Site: brandenburg
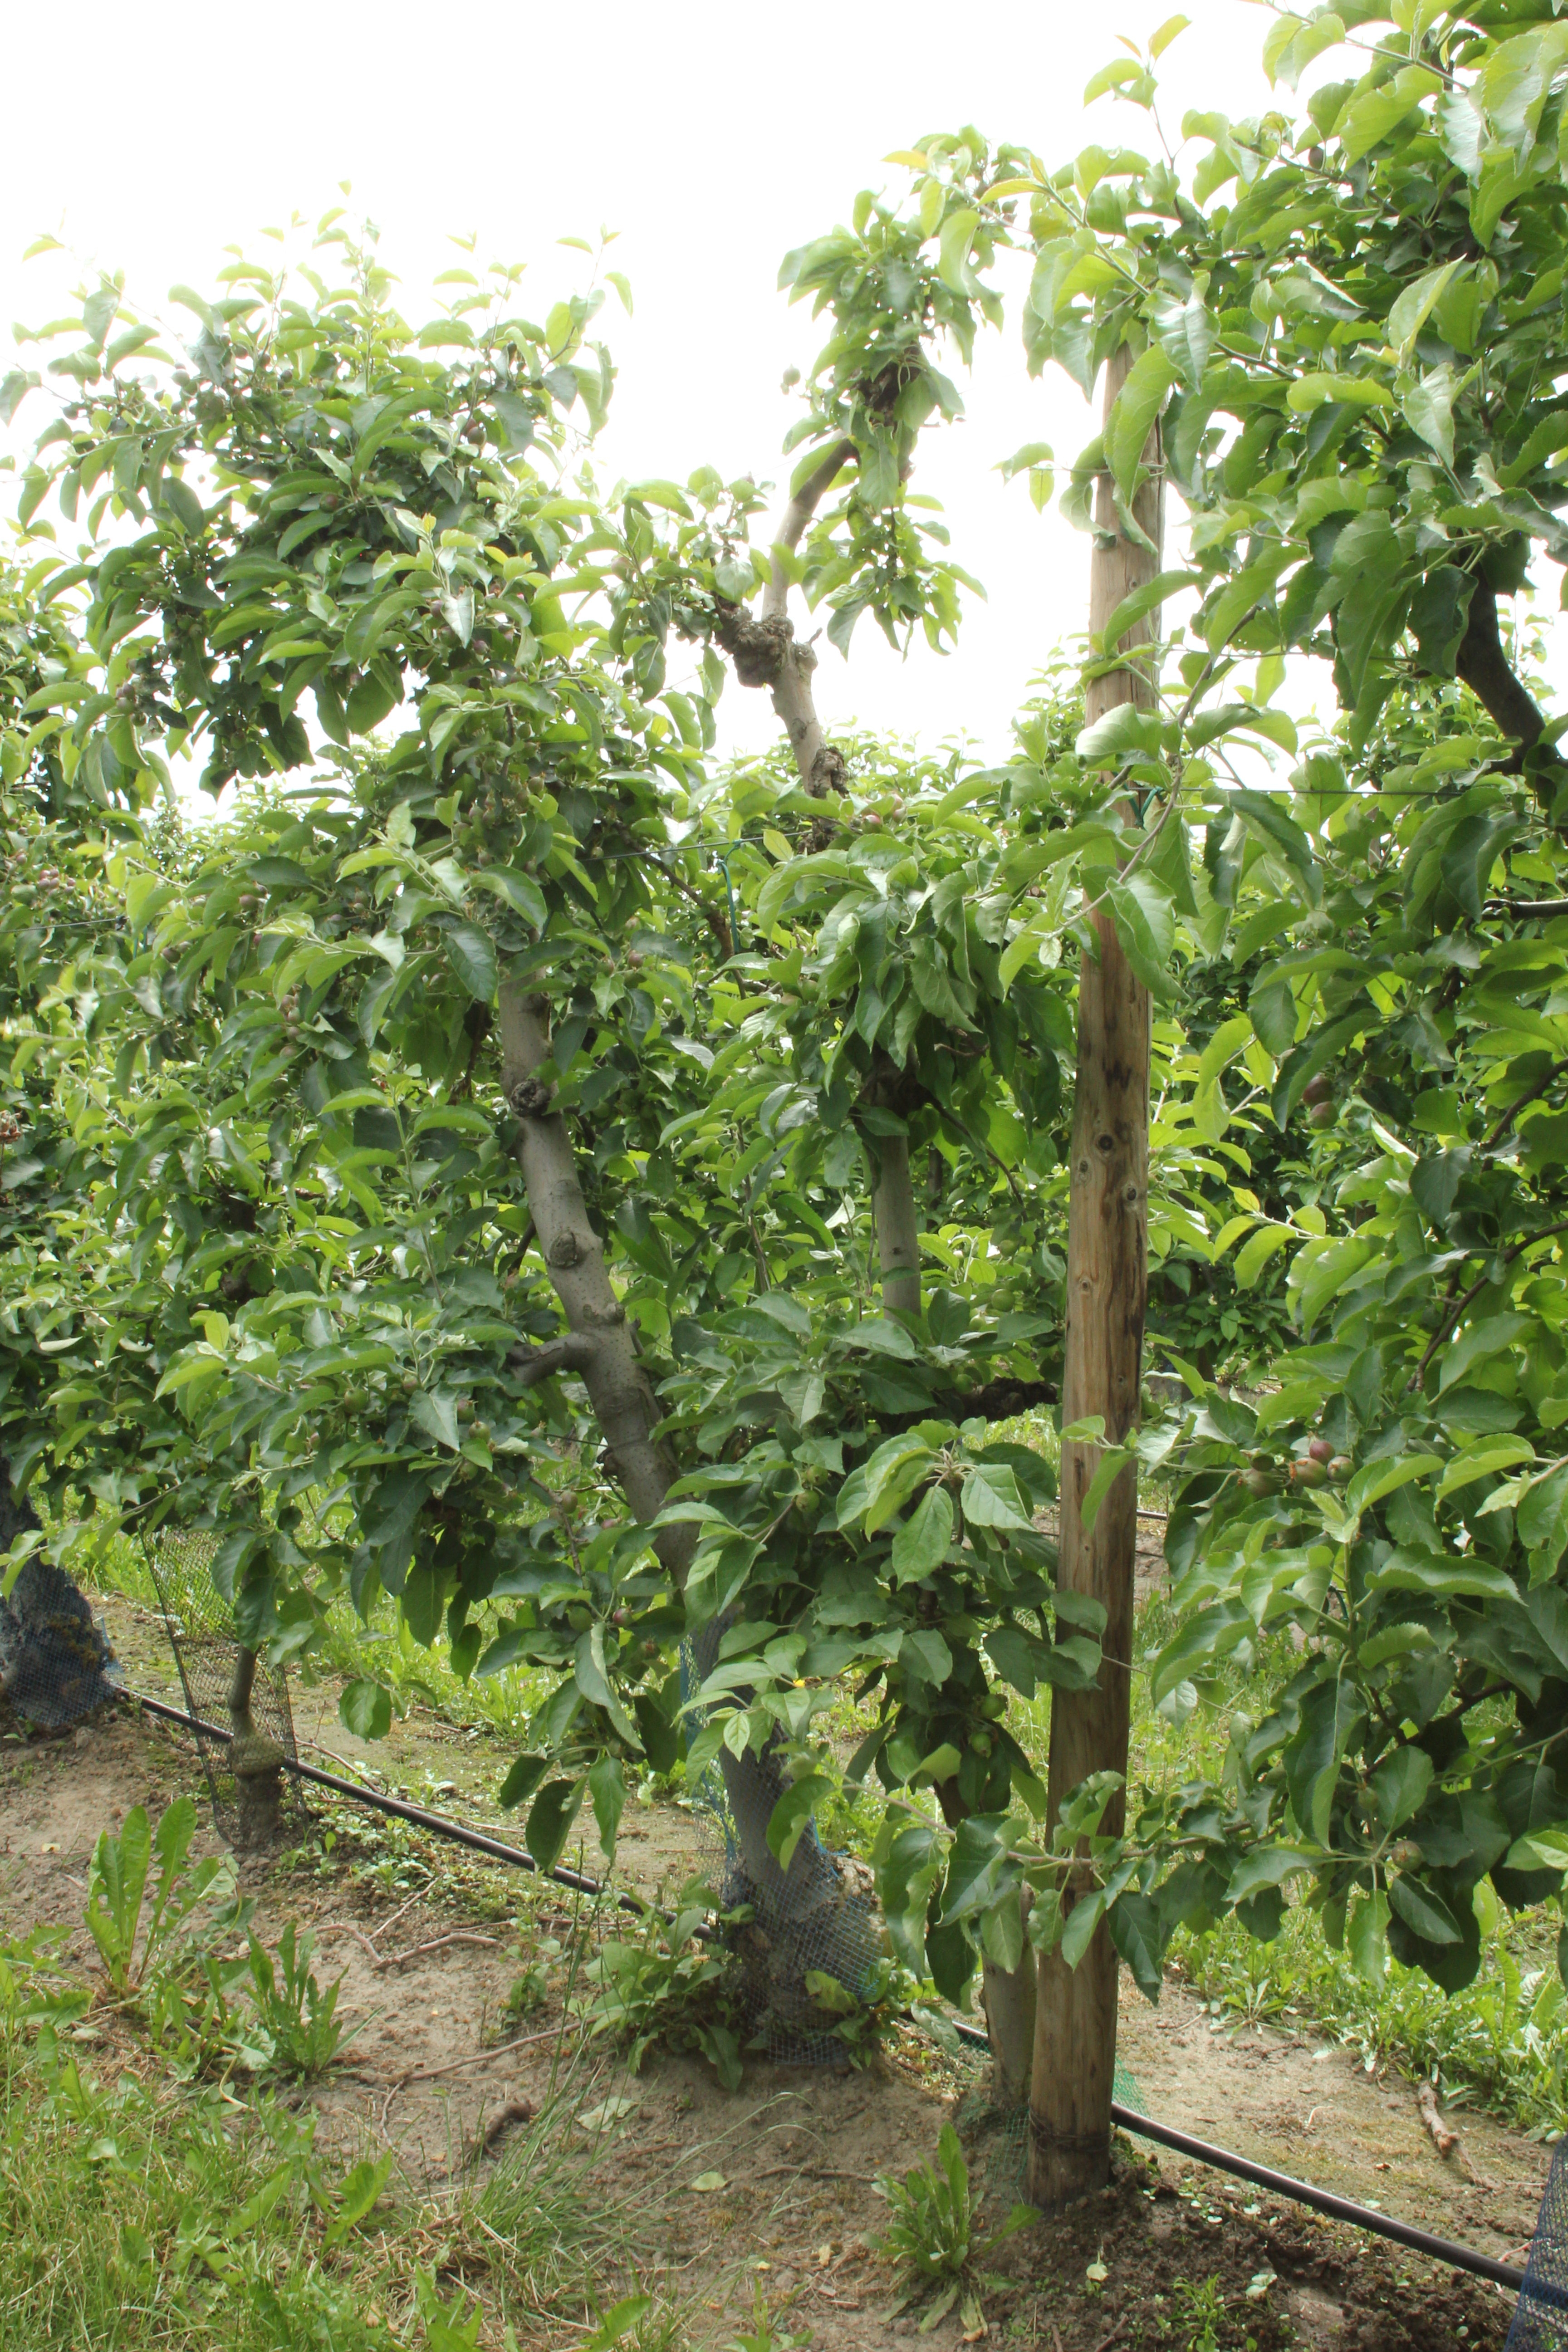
Growth stage (BBCH 72): Development of fruit